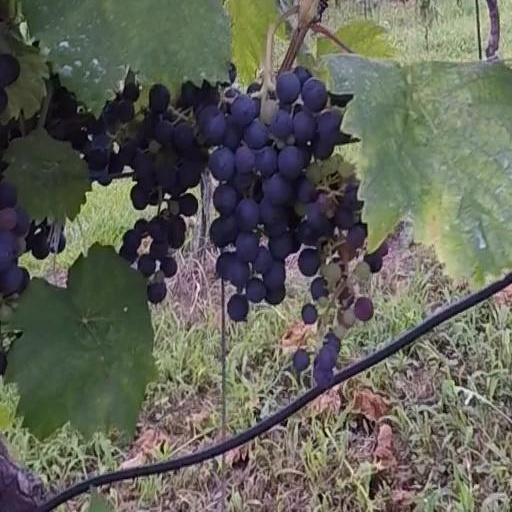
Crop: grape